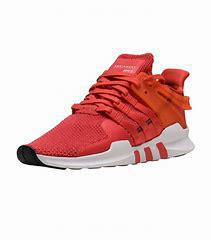
Brand: Adidas
Model: EQT Support Adv